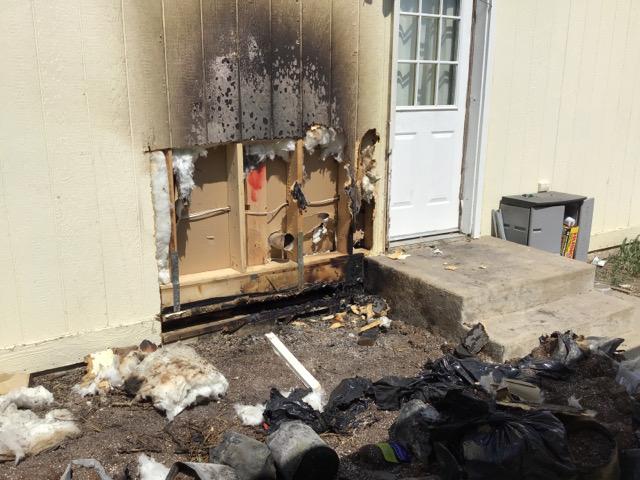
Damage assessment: affected